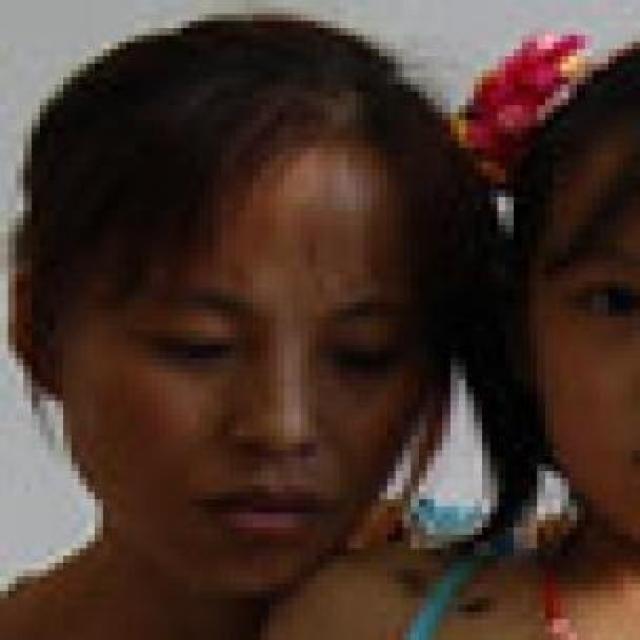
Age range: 21-44